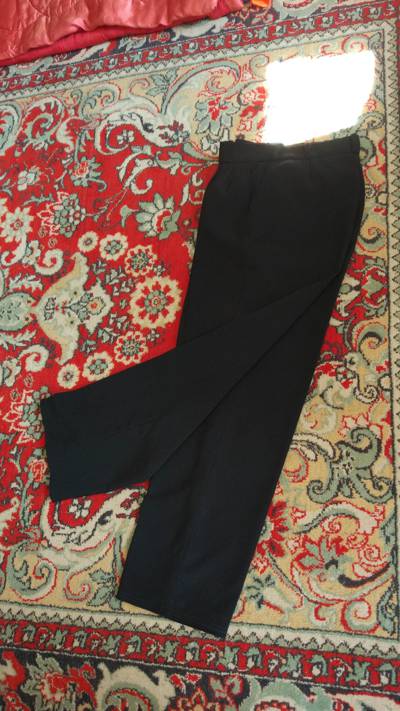
Waste category: clothes